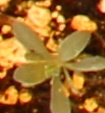
Label: Kochia